Gillis van den Vliete

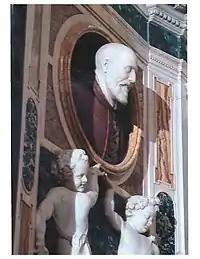
"Funeral monument of Cardinal Francisco de Toledo"

In the Santa Maria dell'Anima in Rome he and Mostaert collaborated from 1576 to 1579 on marble reliefs for the tomb of Duke Karl Friedrich of Jülich-Cleves-Berg. This monument was designed by the Duke's tutor Stephanus Winandus Pighius. The monument was dismantled in 1750 and the remaining parts of it are now located at various locations in the church. The principal section shows, among other things, a scene of the Last Judgement, with some male nudes that cite the famous "Laocoön and His Sons" sculpture discovered in 1506. According to Baglione, the central relief with the Last Judgment was flanked by statues of religion and faith on the right and left, all set in columns, niches, frontons; above a bas-relief with the presentation of a staff of honor to the Duke and two putti to the side. On a sarcophagus, kneeling, was a statue of the Duke. The Last Judgment and the statue of the Duke are still there. The relief of the Last Judgment was worked in two parts. The lower part and the figure of the duke are by Mostard. In niches there are Wisdom and Christian Love, coming from a tomb of Cardinal Andrew of Austria. The second part of the tomb, a relief with the scene of the consecration of the consecrated sword by Gregory XIII, hangs today in the vestibule of the church. The inscription on it states that Karl Friedrich had a precocious sense of piety, was brilliant despite his youth and knew many things and many languages.